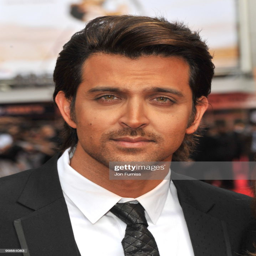
actor attends the european premiere .